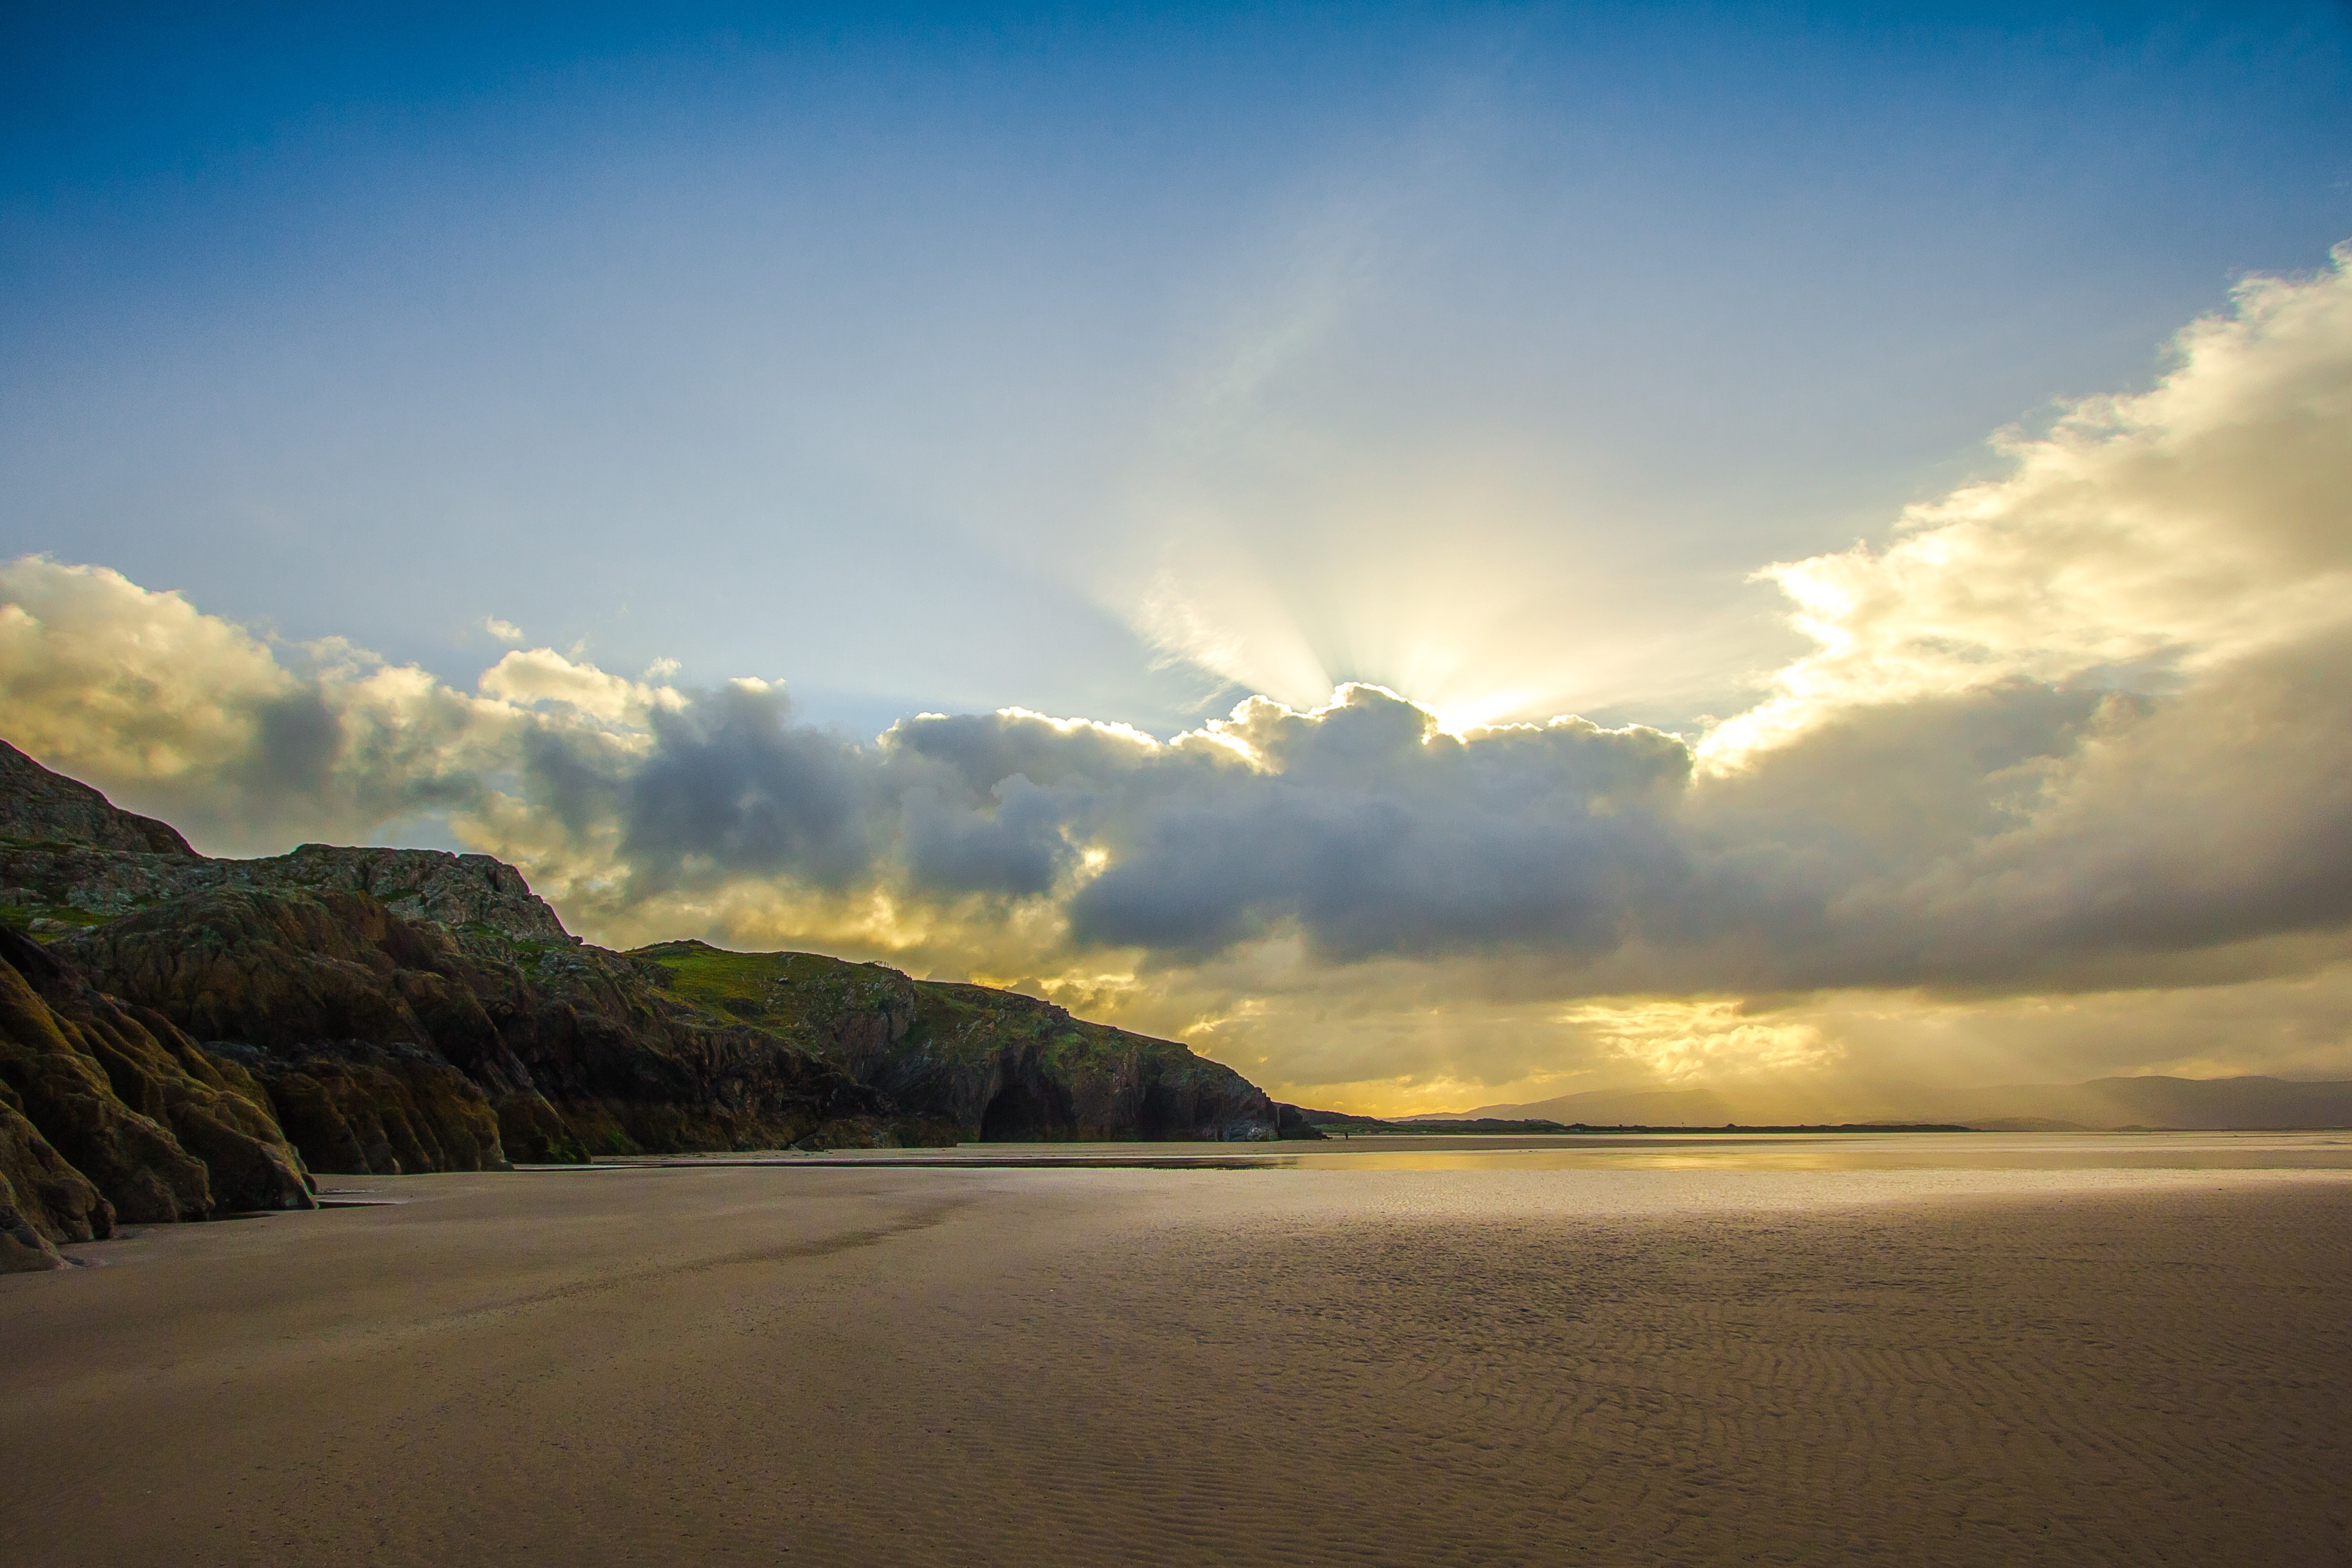
sky, body of water, nature, sea, coast, cloud, shore, ocean, natural landscape, horizon, morning, sunlight, beach, coastal and oceanic landforms, calm, tropics, headland, landscape, bay, atmosphere, evening, photography, cumulus, sound, bank, sunset, wave, sunrise, promontory, dawn, hill, terrain, sand, rock, dusk, reflection, mountain, cliff, caribbean